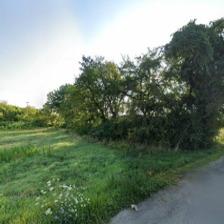
Label: streetView